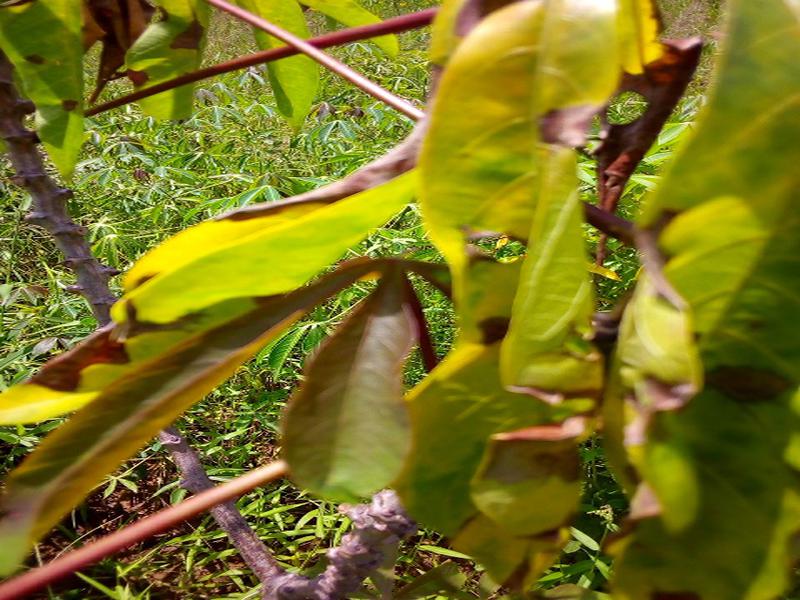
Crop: cassava
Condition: bacterial_blight